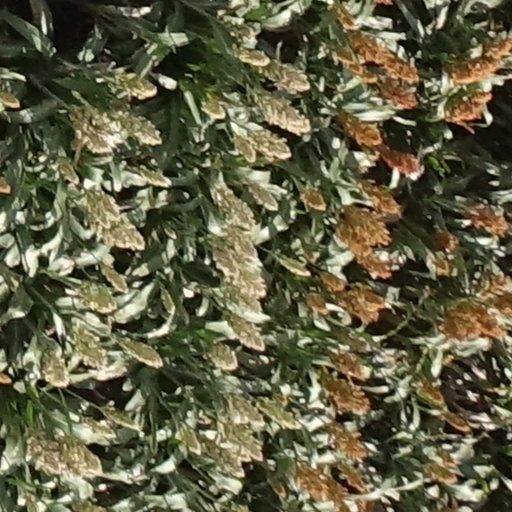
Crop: sorghum